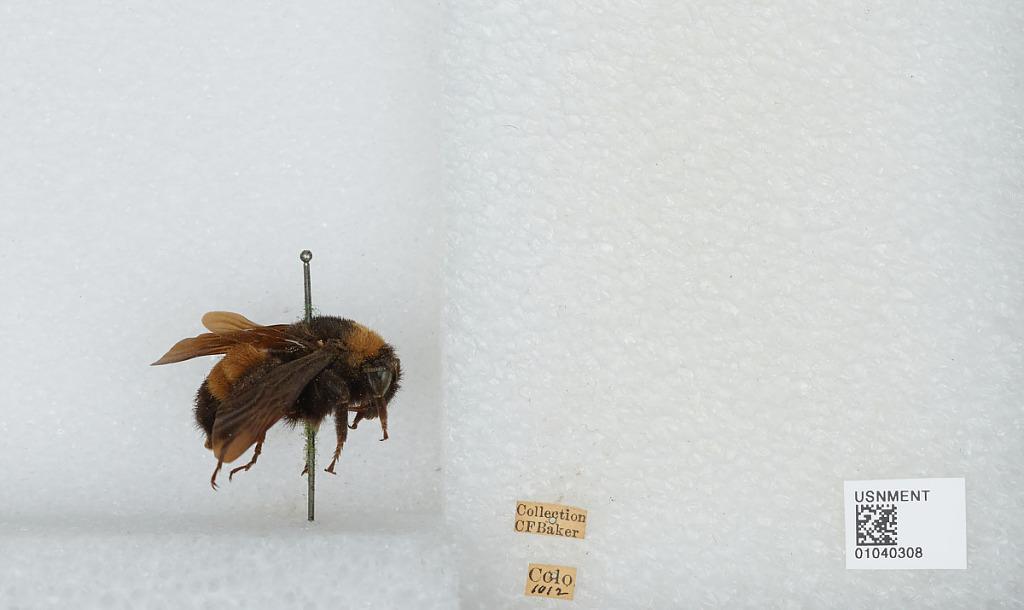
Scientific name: Bombus (Fervidobombus) pensylvanicus pensylvanicus (De Geer)
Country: United States
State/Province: Colorado